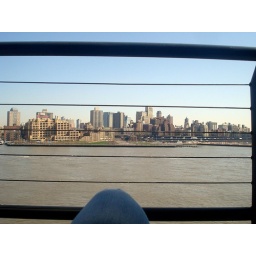
& only in NY the water is brown -_- iLike the Buildings tho xD